Huseyn Javid

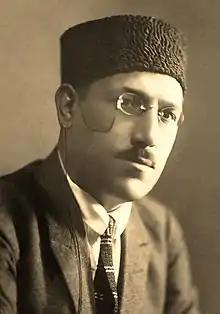

Huseyn Javid, was born Huseyn Abdulla oghlu Rasizadeh (24 October 1882, Nakhchivan – 5 December 1941, Shevchenko, Tayshetsky District), was a prominent Azerbaijani poet and playwright of the early 20th century. He was one of the founders of progressive romanticism movement in the contemporary Azerbaijani literature. He was exiled during the Stalin purges in the USSR.